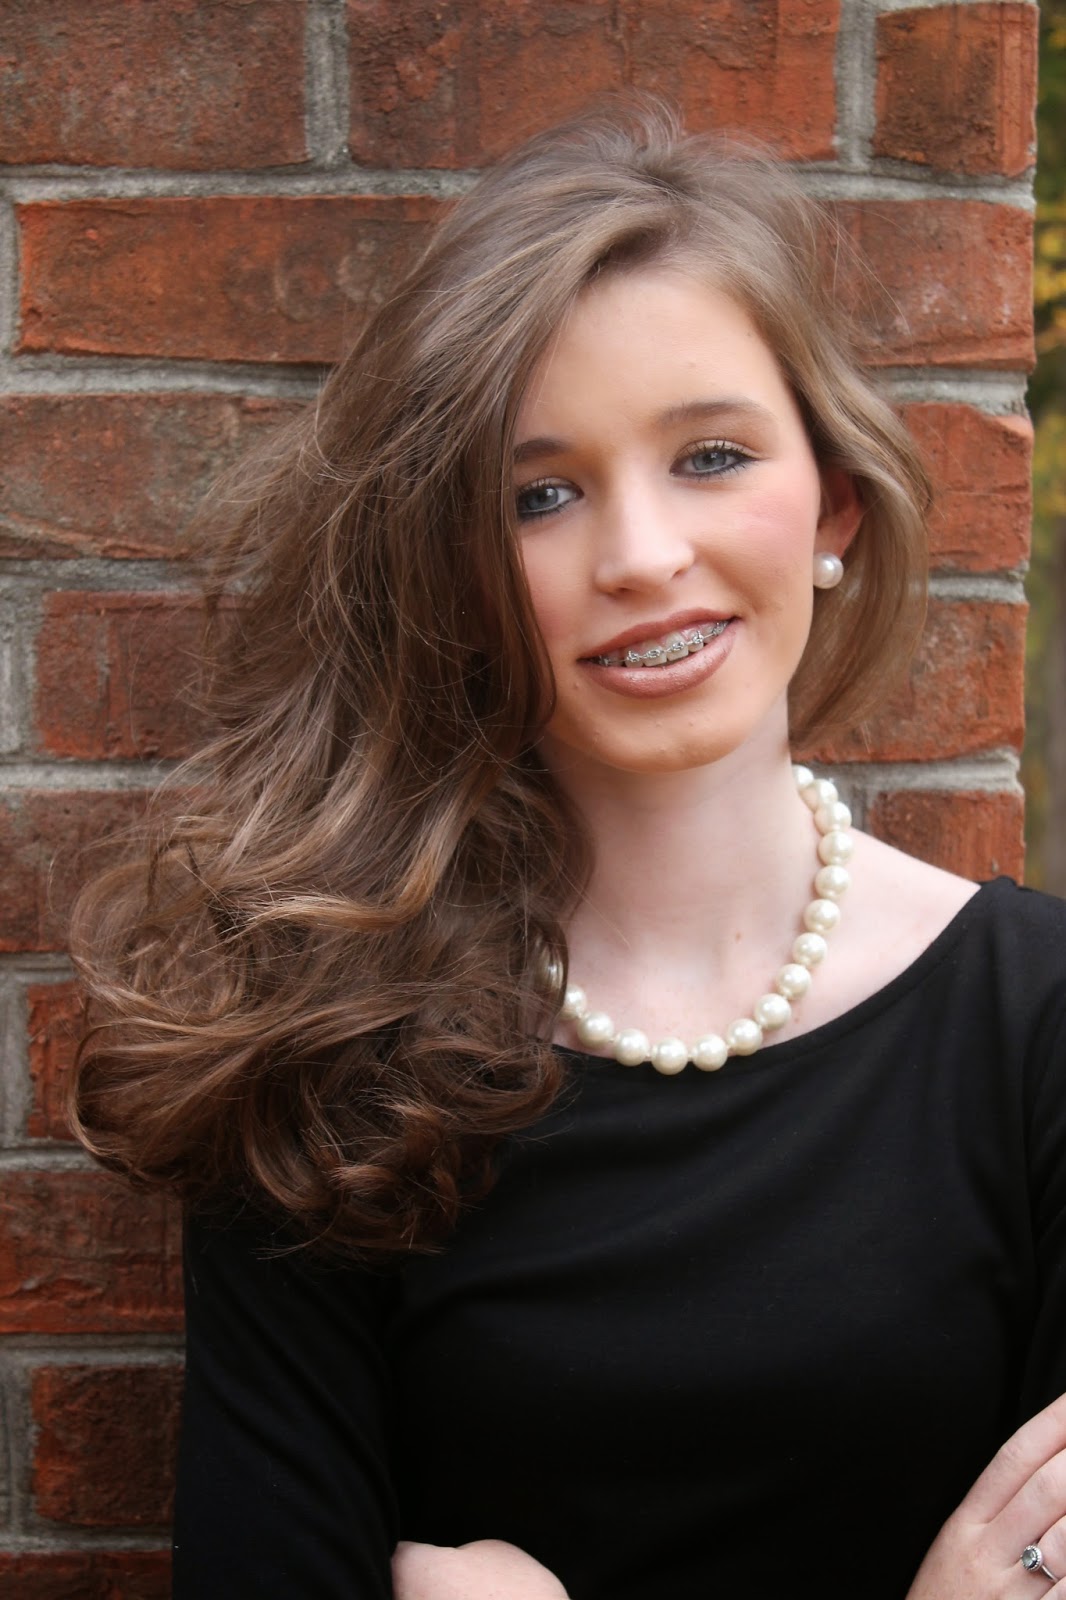
Label: Colored